Soberanes Fire

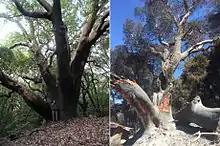
The largest madrone in the United States was burned and possibly killed by the 2016 Soberanes Fire.

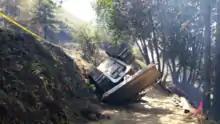
Bulldozer operator Robert Reagan, 35, of Fresno County, died July 26, 2016, when his bulldozer overturned while he was building a fire line near Palo Colorado Canyon in Big Sur.

The fire destroyed 57 homes and 11 outbuildings in the Garrapata Canyon and Palo Colorado Canyon areas during the first three weeks. Robert Baird, supervisor of the Los Padres National Forest, estimated that firefighters saved US$6.8 billion worth of real estate.